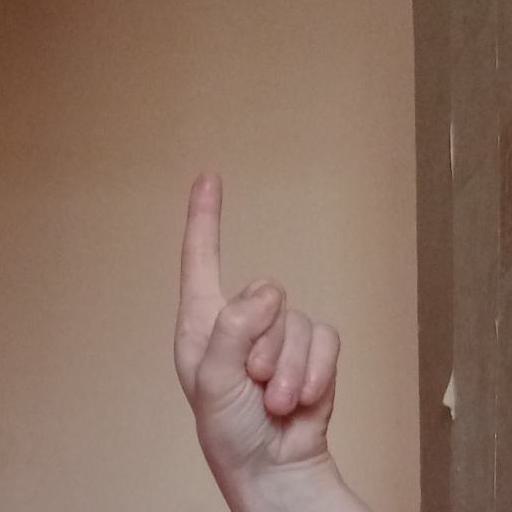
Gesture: one